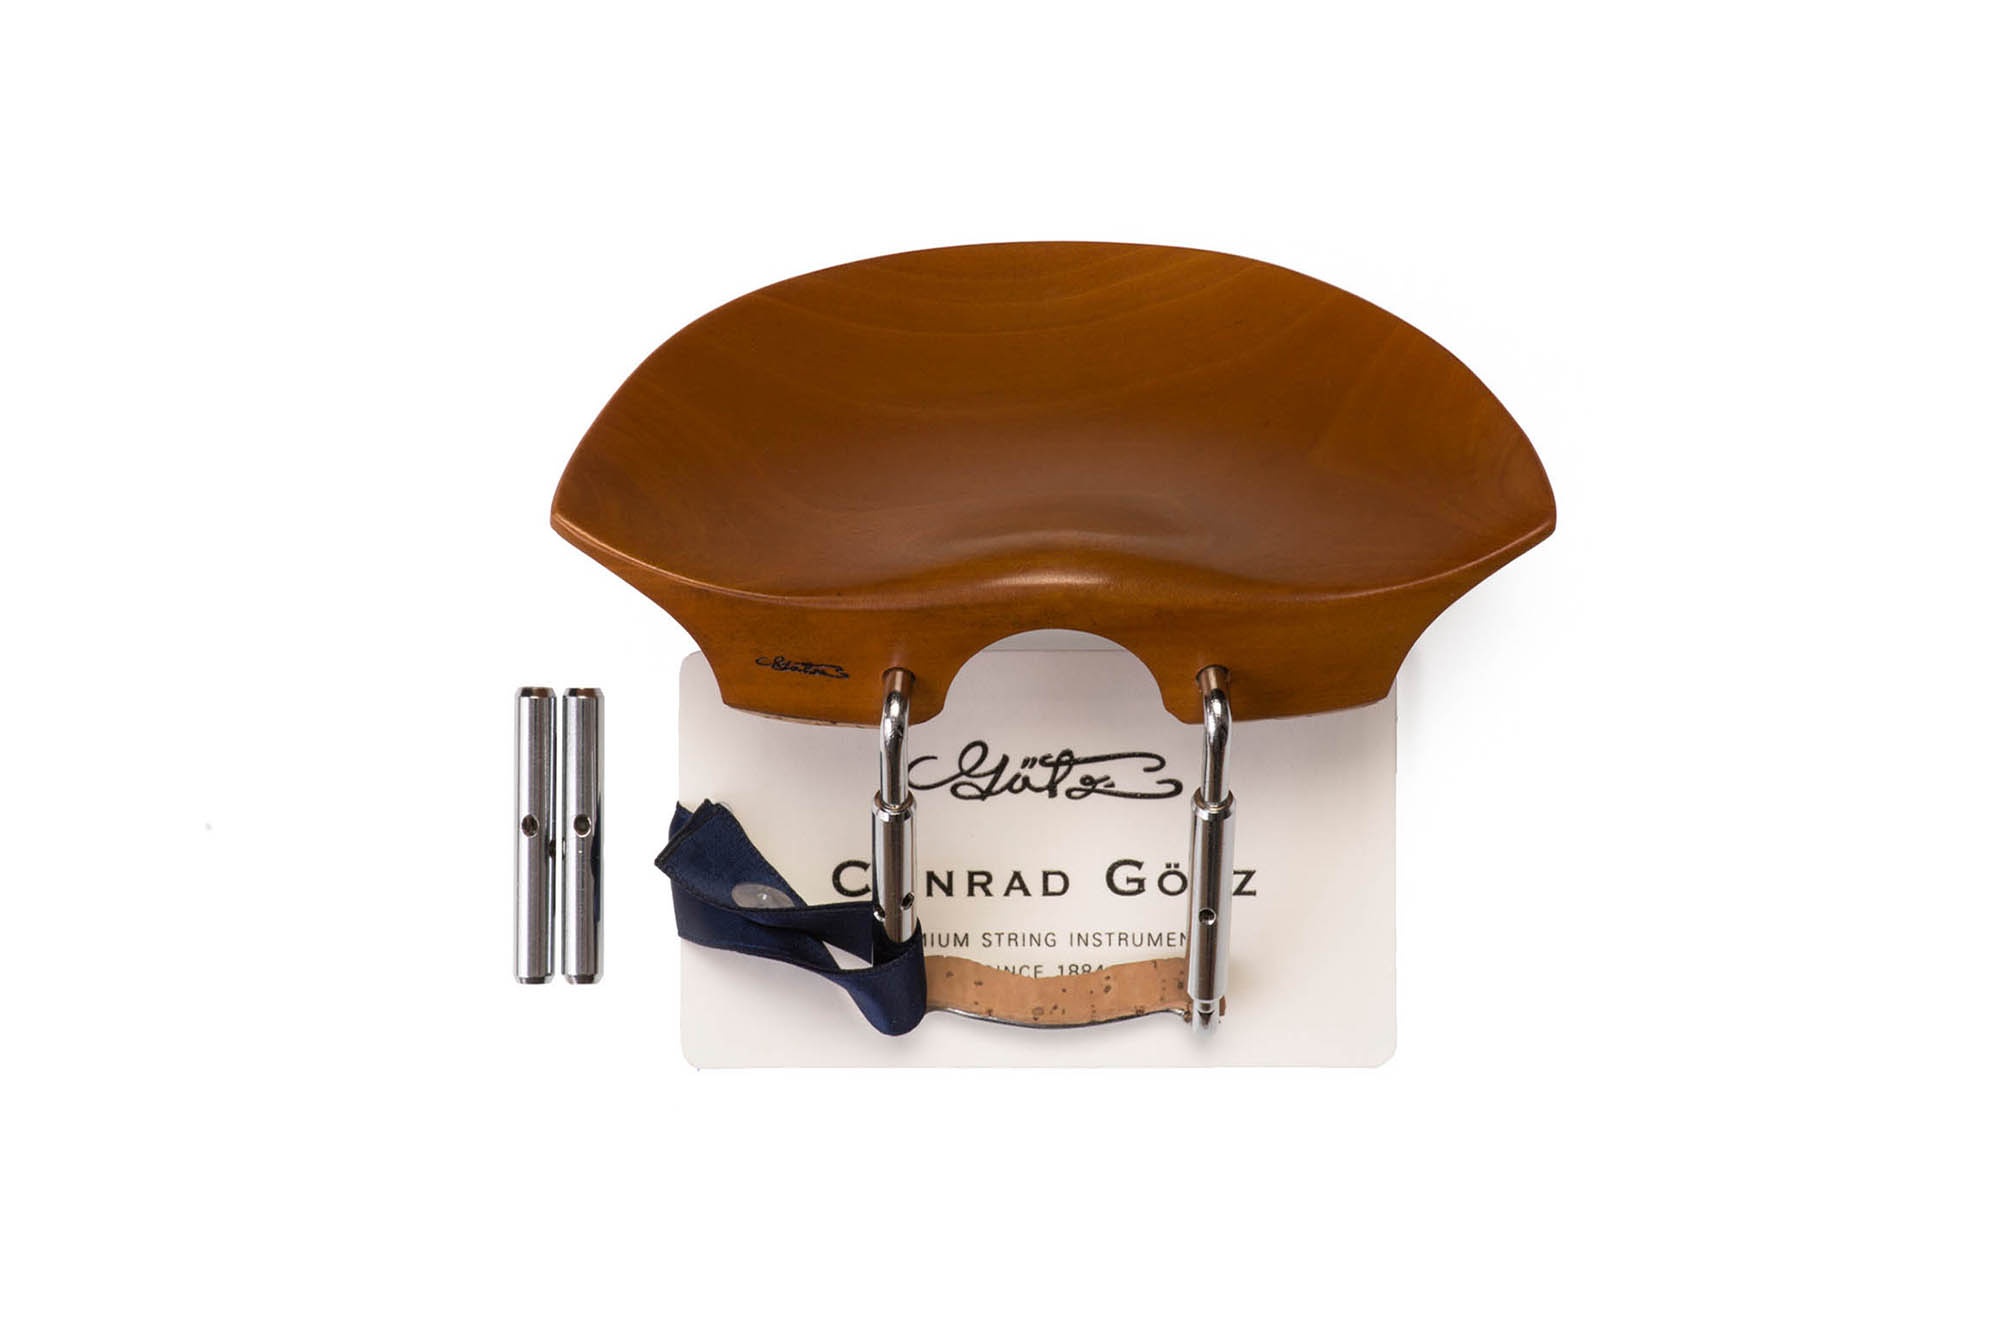
Flesch Traditionell Kinnhalter Viola Buchsbaum, ZK-V4881
Brand: conrad-goetz.de
Kinnhalter für 4/4 Viola Gefertigt aus Buchsbaum ZK-V4881 Der Flesch Viola Kinnhalter wird gefertigt aus Buchsbaum und besticht durch seine helle Farbe. Ausgestattet mit Schrauben in bester Götzqualität, verchromt und geschlossen. Alle Standard Viola-Kinnhalter werden mit einem Paar 32mm Schlösschen und einem Paar 35mm Schlösschen ausgeliefert (gilt nicht für Titanschrauben). Eigenschaften Für Bratsche Kinnhalter aus hellem Buchsbaum Flesch-Form mit hohem Kinnhügel Schwarzes Götz Signet Mit nachgewiesenem Holzursprung - zertifiziert Flach Verwendung von portugiesischem Kork für die Kontaktstellen Götz-Schrauben, geschlossene Form Schlagstempel in der Kinnhalterschraube Maße HxBxT 3,0 x 11,8 x 6,1 cm Gewicht 45 g Bitte beachten Sie, dass es aufgrund der Handarbeit und der natürlichen Eigenschaften des Holzes zu leichten Abweichungen bei den Maßen und Gewichten kommen kann.
Category: Arts & Entertainment > Hobbies & Creative Arts > Musical Instrument & Orchestra Accessories > String Instrument Accessories > Orchestral String Instrument Accessories > Orchestral String Instrument Fittings & Parts